Trygve Rovelstad

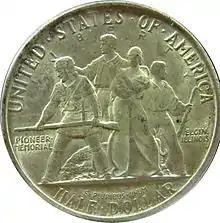
1936 Elgin Centennial half dollar

Trygve A. Rovelstad (September 27, 1903 – June 8, 1990) was an American sculptor and medal designer.